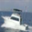
Label: ship